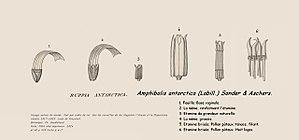
Amphibolis antarctica
Amphibolis est un genre de plantes monocotylédones de la famille des Cymodoceaceae.